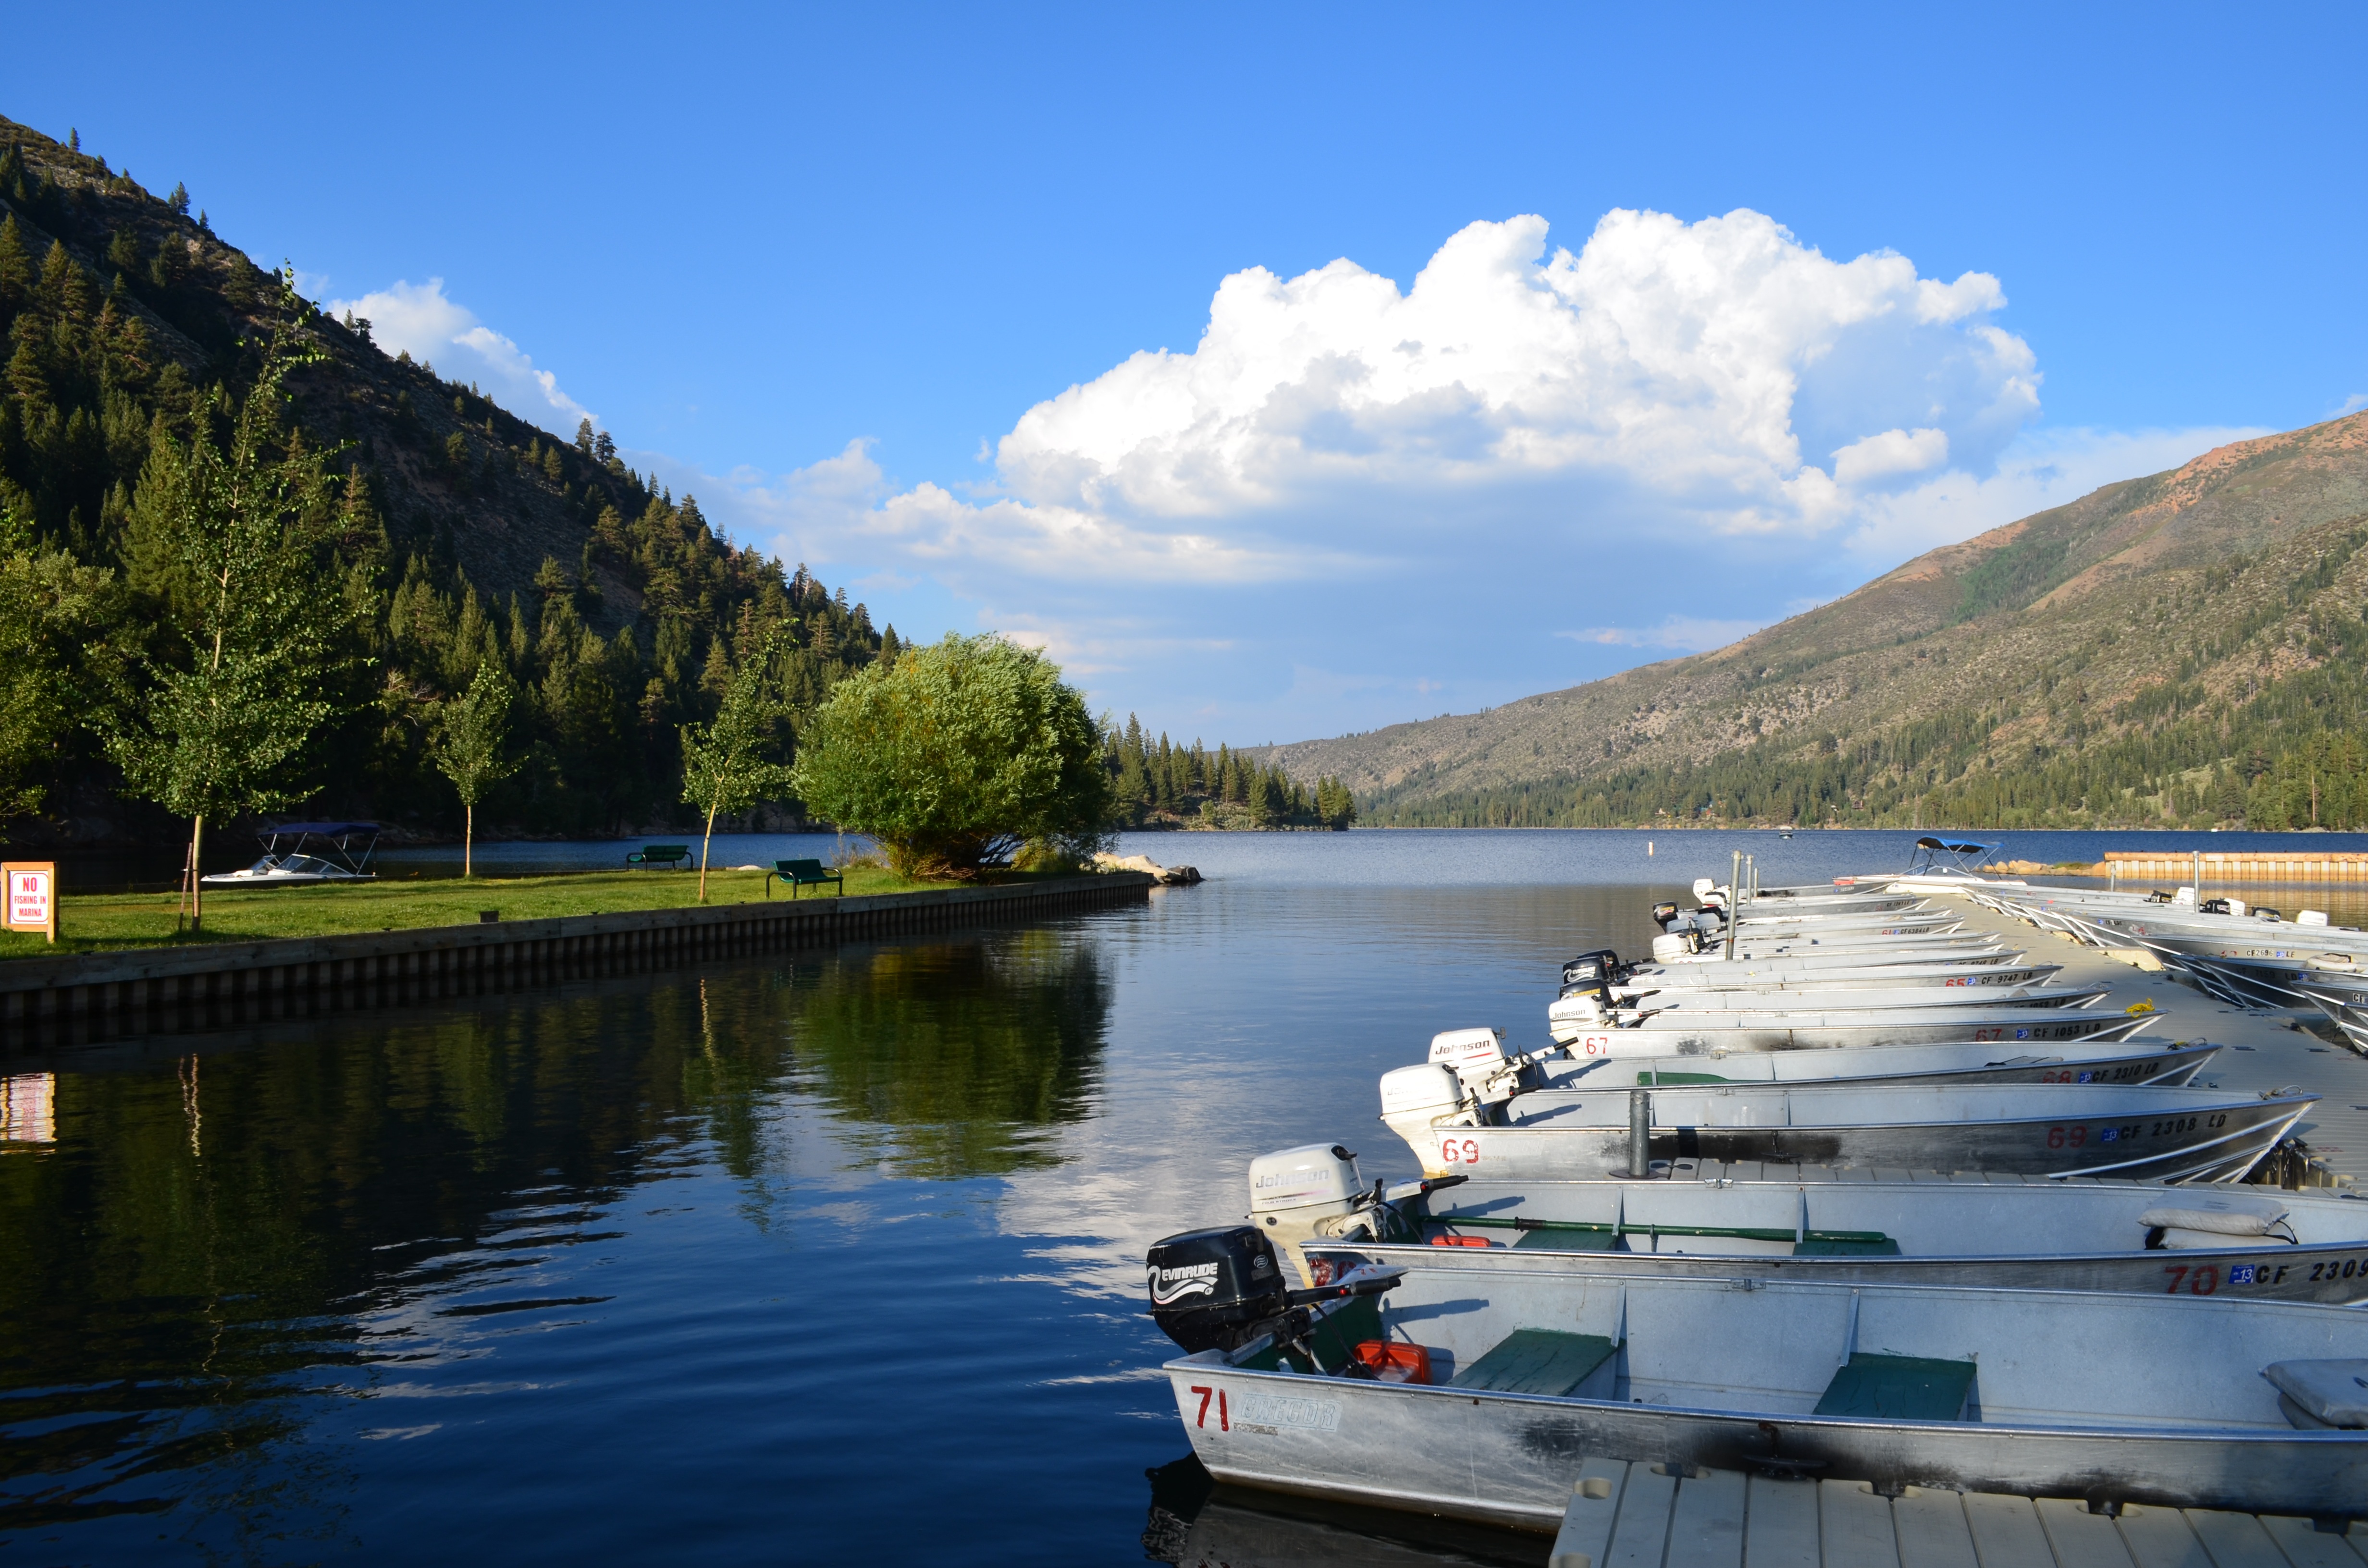
sea, mountain, dock, boat, lake, river, vacation, vehicle, bay, fjord, reservoir, body of water, boating, boats, loch, sierra nevada